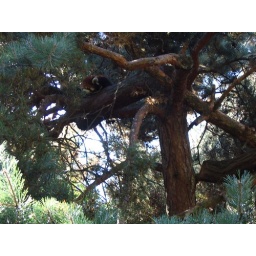
red panda in a tree